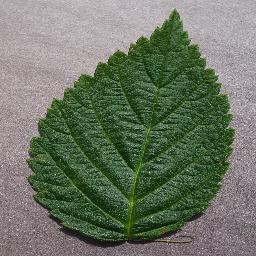
Label: Raspberry___healthy